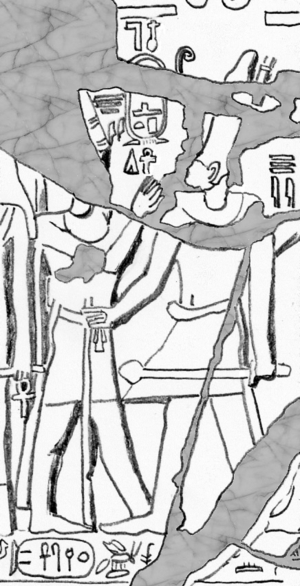
Sekhemrê-Sânhktaouy Neferhotep III est un roi Deuxième Période intermédiaire, soit de la fin de la XIIIᵉ dynastie, soit du début de la XVIᵉ dynastie.